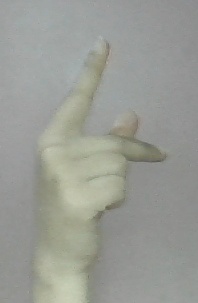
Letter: dha